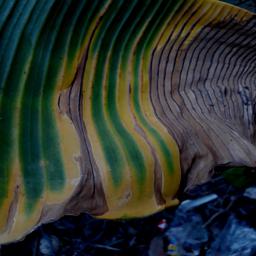
Label: POTASSIUM DEFICIENCY